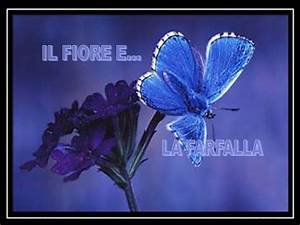
Label: farfalla